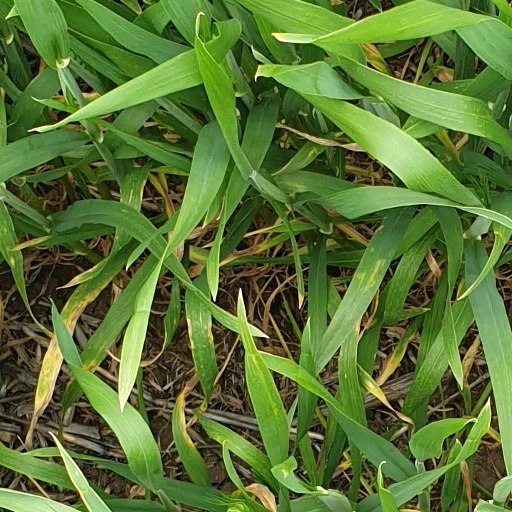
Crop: wheat